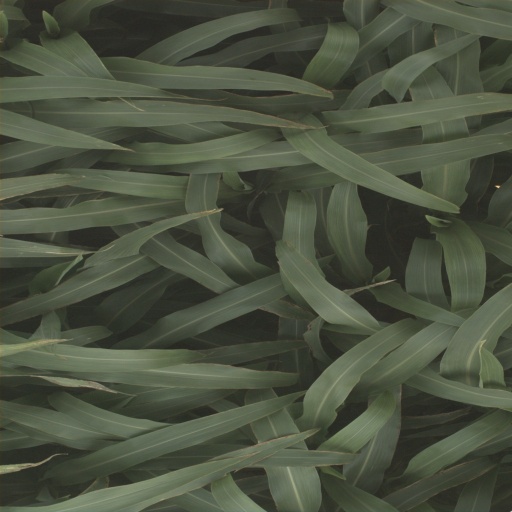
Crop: sorghum